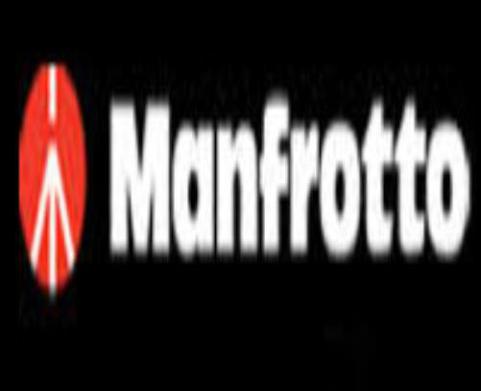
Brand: manfrotto
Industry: Electronic